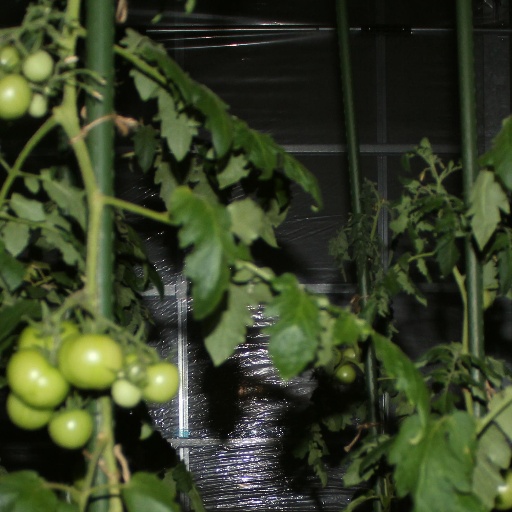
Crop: tomato